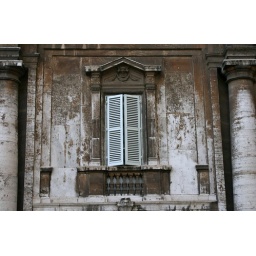
A window in a Vatican building - 13 Sep 2008